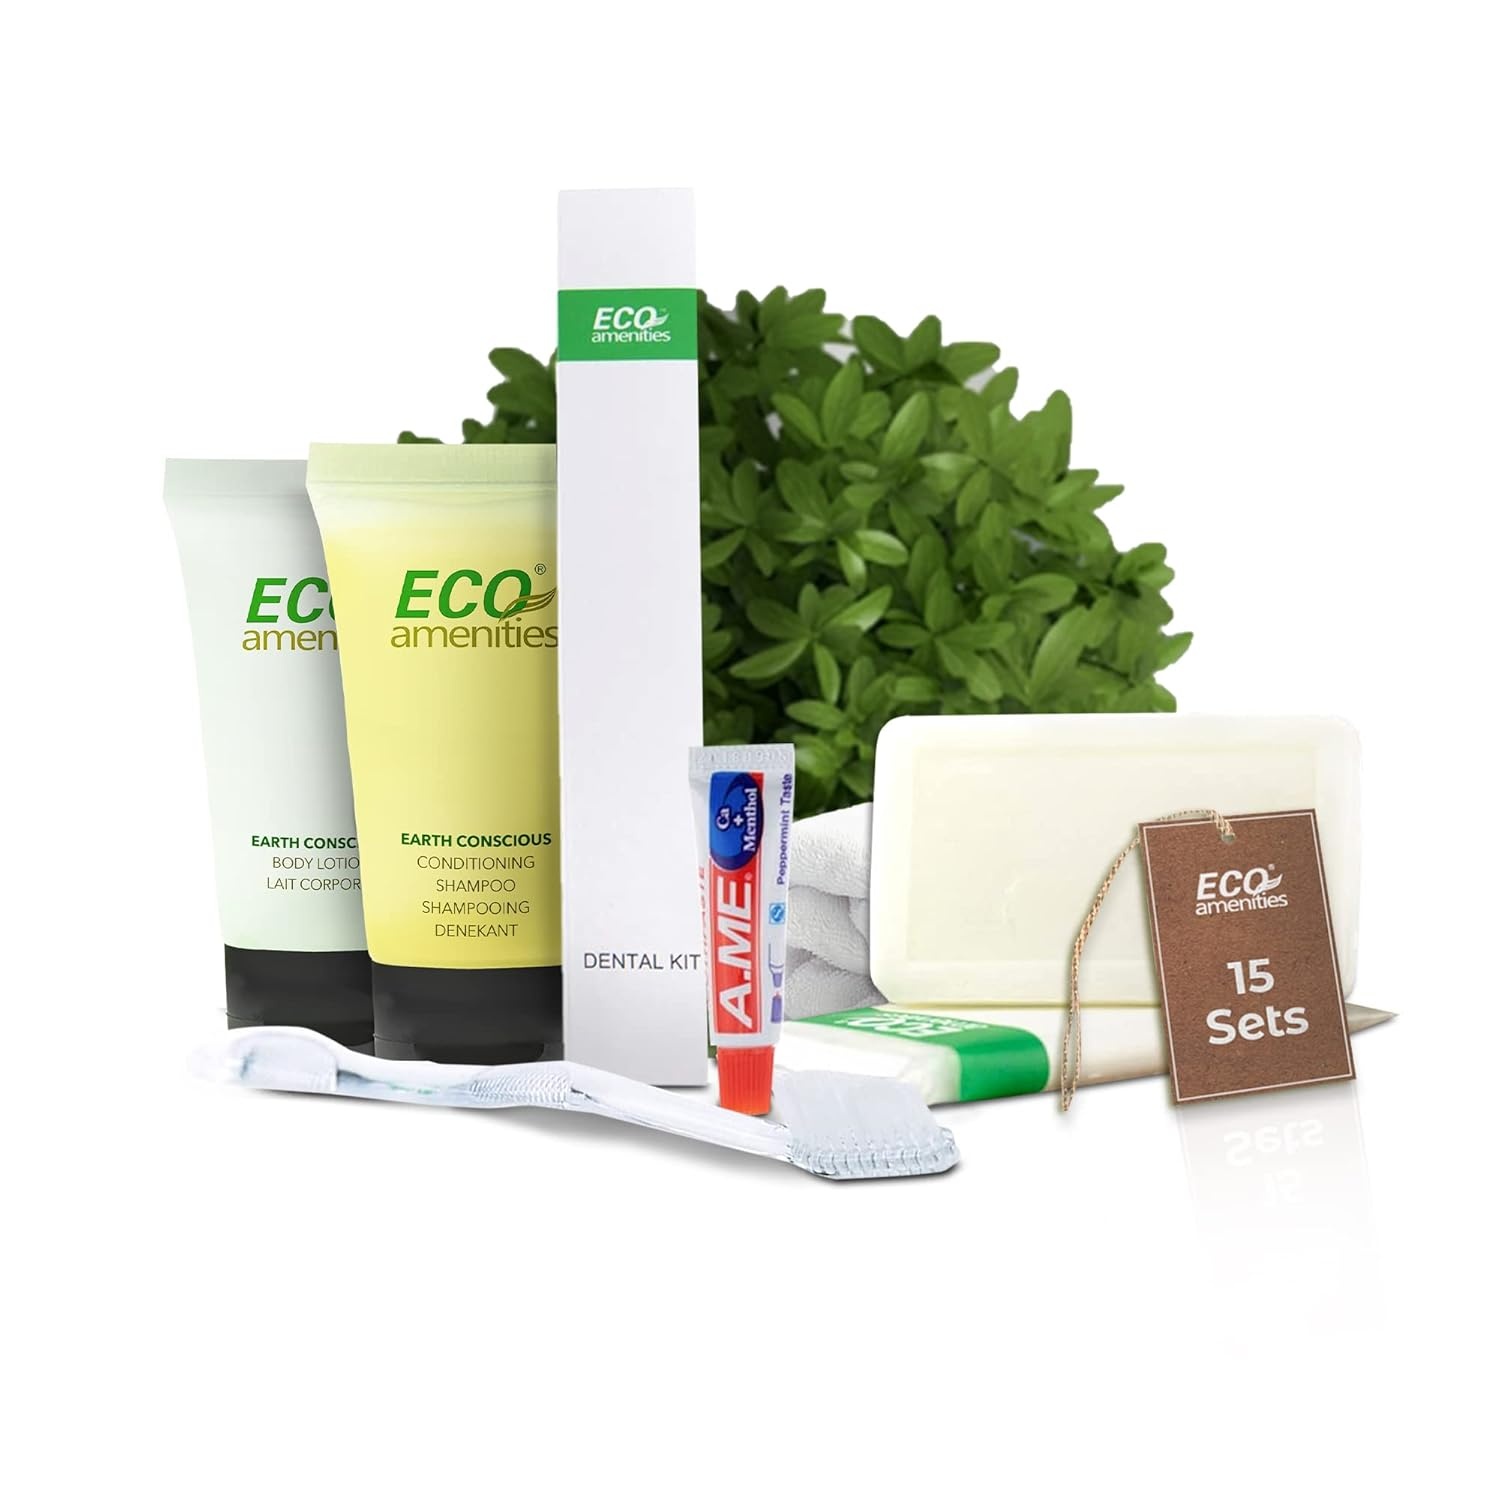
ECO Amenities 60 Pcs, 4-Piece Travel Size Toiletries Kit, Includes Small Bar Soap, 2 in 1 Hotel Shampoo and Conditioner Supplies for Guests, Body Lotion, Travel Toothbrush Set with Toothpaste, 15 Kits
Overview Item Form : Lotion Scent : Green Tea Brand : ECO amenities Product Benefits : Provides flexible, TSA-approved, eco-friendly skincare solutions for various establishments, including hotels and Airbnbs. Provides flexible, TSA-approved, eco-friendly skincare solutions for various establishments, including hotels and Airbnbs. Skin Type : All About this item Comprehensive Hospitality Solution: ECO Amenities offers a 60-piece travel-size toiletries kit, designed for hotels and Airbnbs. This bulk set includes essentials like shampoo, soap, and toothbrush kits, enhancing the guest experience with quality and convenience Versatile Travel Essentials: Designed for versatile use, our travel toiletries set is suitable for various establishments, including resorts and motels. Each kit contains hotel toiletries like shampoo samples and mini toiletries, catering to diverse guest needs Thoughtful Donation Option: Our toiletry kit for the homeless is ideal for creating care packages for those in need. The hotel hygiene kits in bulk provide essential personal care items, supporting charitable efforts with quality and dignity Natural and Gentle Care: Featuring over 99% natural ingredients, these travel size amenities are free from parabens and harsh chemicals. The bulk hotel toiletries are gentle on all skin types, offering a refreshing green tea scent for a luxurious experience Reliable Hospitality Supplies: This bulk travel size toiletries set includes 15 kits of essential products, ensuring a consistent supply for your business needs. The toiletries bulk provides a practical solution for maintaining high standards in hospitality settings
Brand: ECOamenities
Category: Business & Industrial > Hotel & Hospitality > Hospitality Supplies